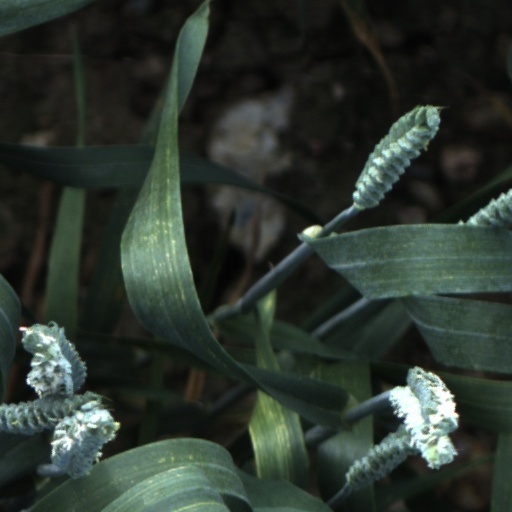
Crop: wheat